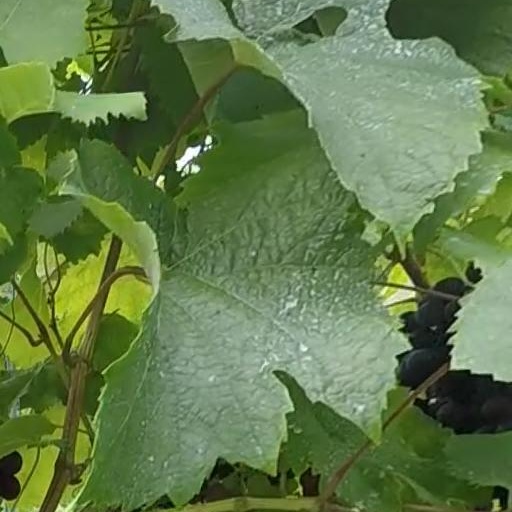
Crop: grape